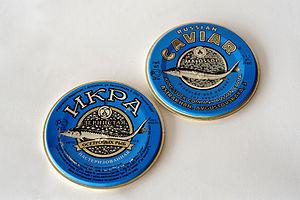
Le caviar est un aliment gastronomique de luxe, élaboré à partir d'œufs d'esturgeon. Bien que la consommation du caviar remonte sans doute à l'Antiquité, ce sont les Byzantins qui l'importèrent dans l'Europe médiévale. Sa commercialisation connut un second essor, à l'échelle mondiale cette fois, à partir de la seconde moitié du XVIIIᵉ siècle, la Russie devenant le principal exportateur de caviar provenant de la mer Caspienne au cours du XIXᵉ siècle.